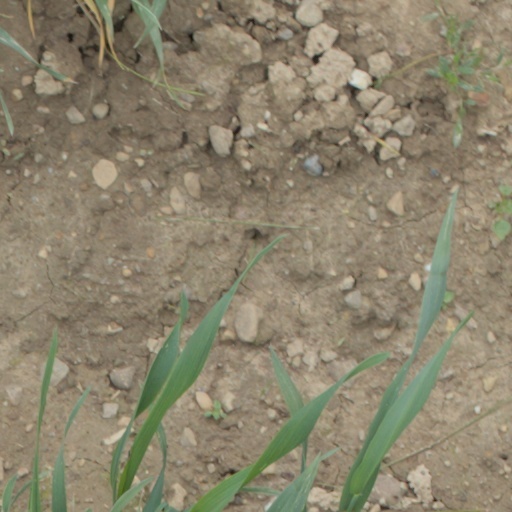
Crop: wheat